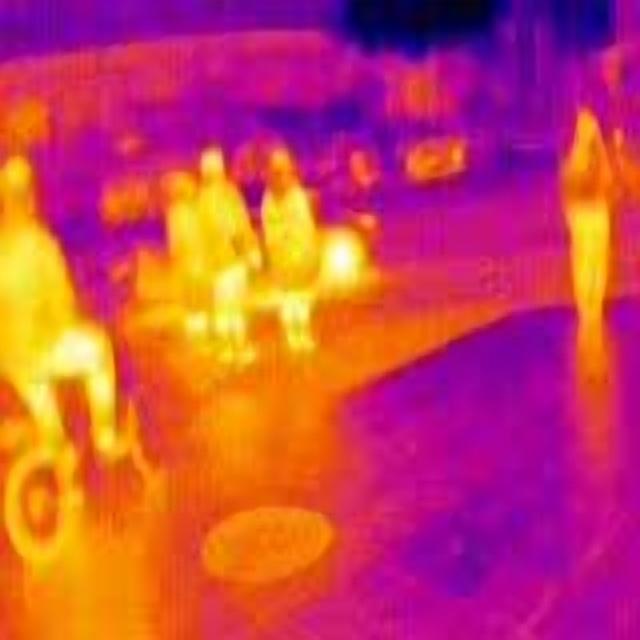
Detected objects:
label: person
label: person
label: person
label: person
label: person